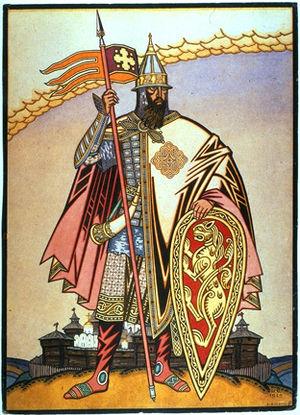
Igor Sviatoslavitch le Brave fut prince de Sévérie.